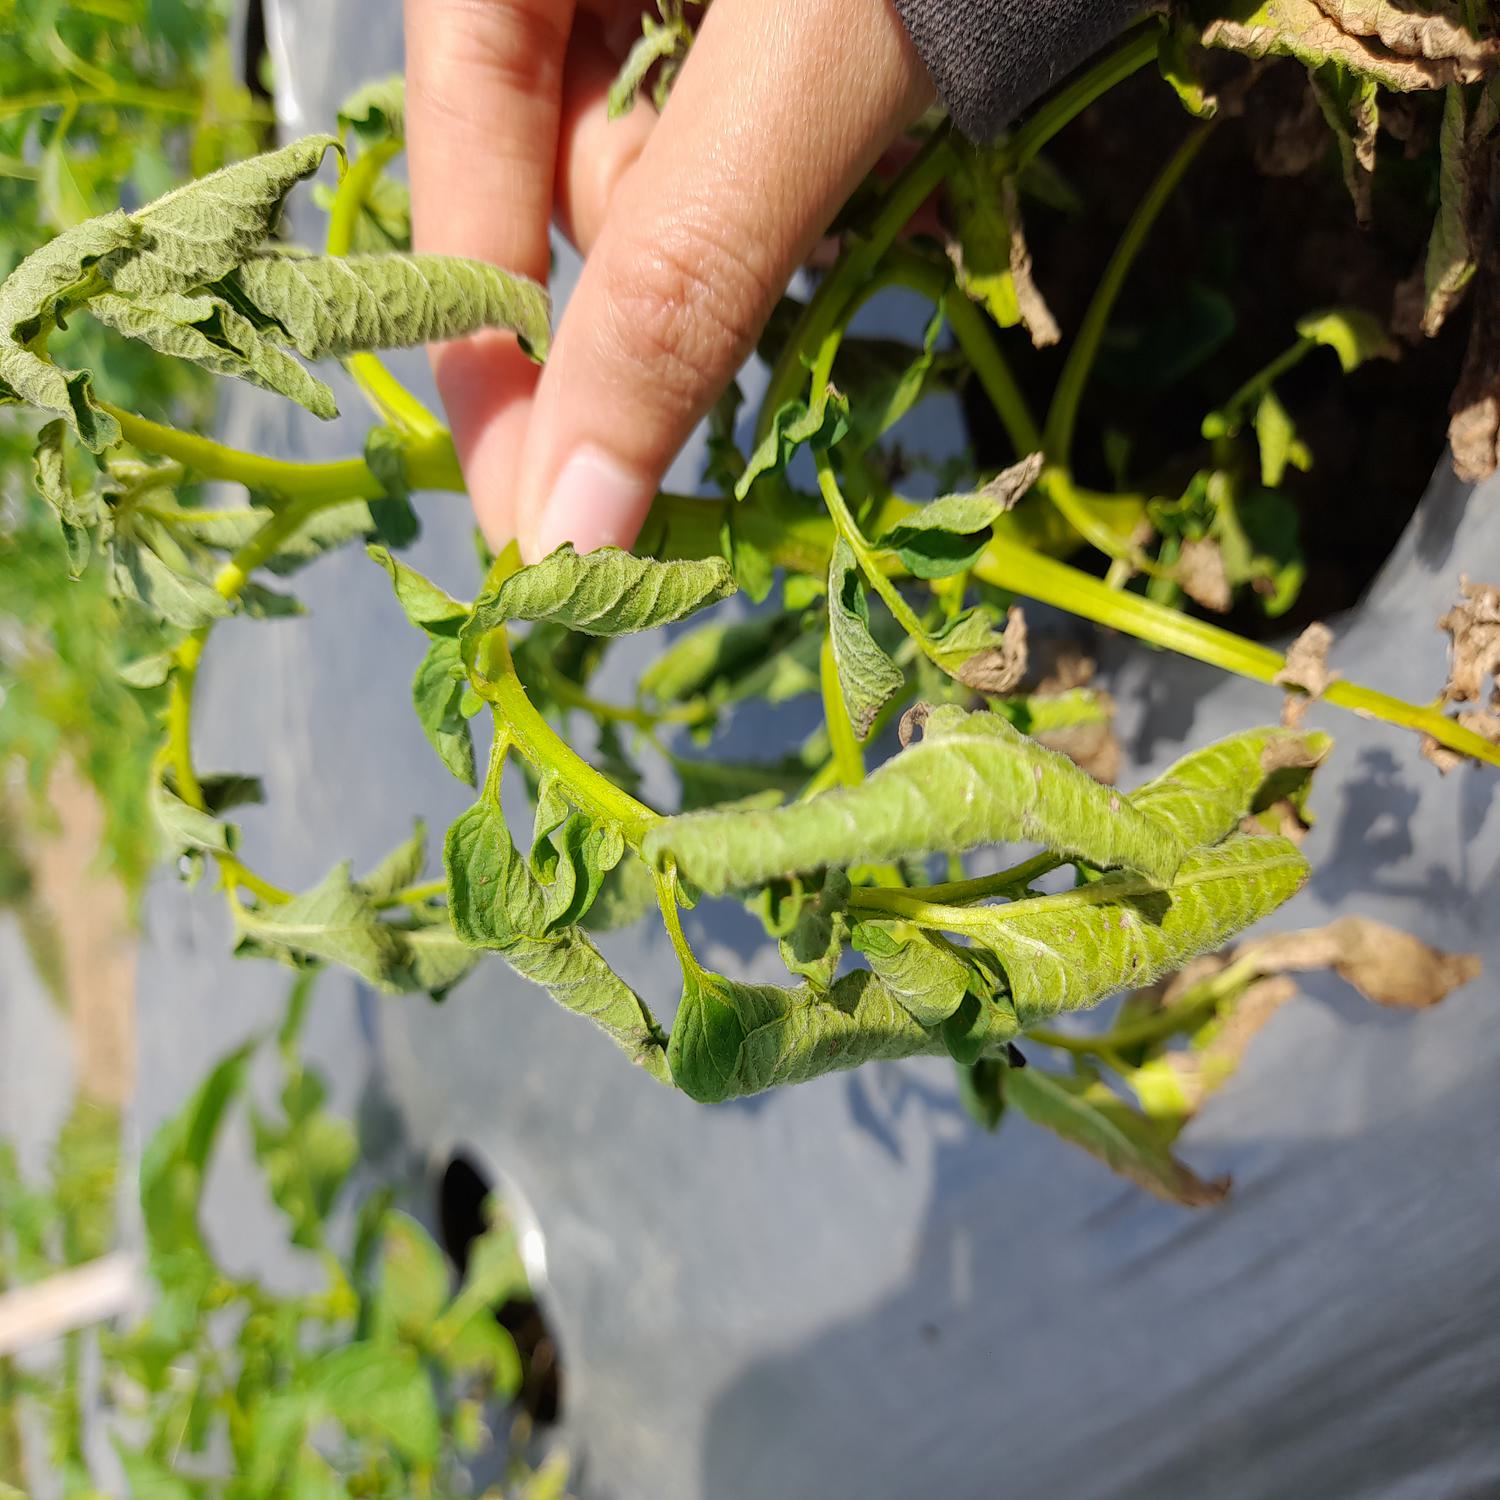
Label: Bacteria